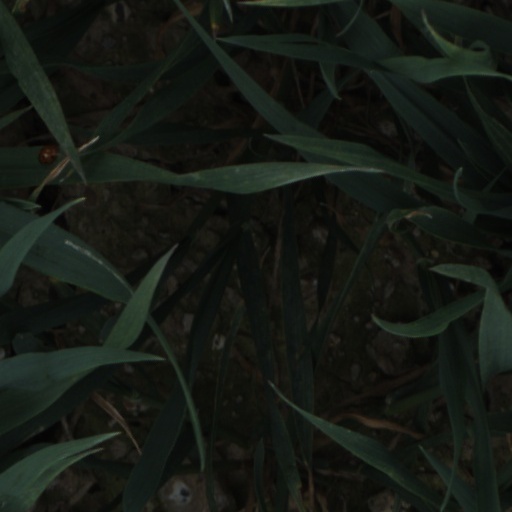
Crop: wheat